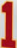
Number: 1